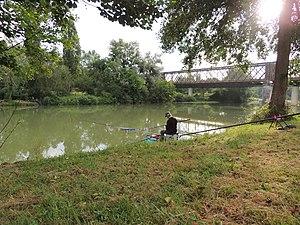
Berges de l'Adour lors du concours de pêche des Fêtes de la Saint-Jean 2019 à Saint-Sever
Saint-Sever [sɛ̃səve] est une commune du sud-ouest de la France, située dans le département des Landes. Première ville du nouveau canton Chalosse-Tursan, la cité a eu un temps le statut de sous-préfecture. Saint Sever possède le siège de la Communauté de communes Chalosse Tursan, du CIAS et de l'Office de Tourisme communautaire.